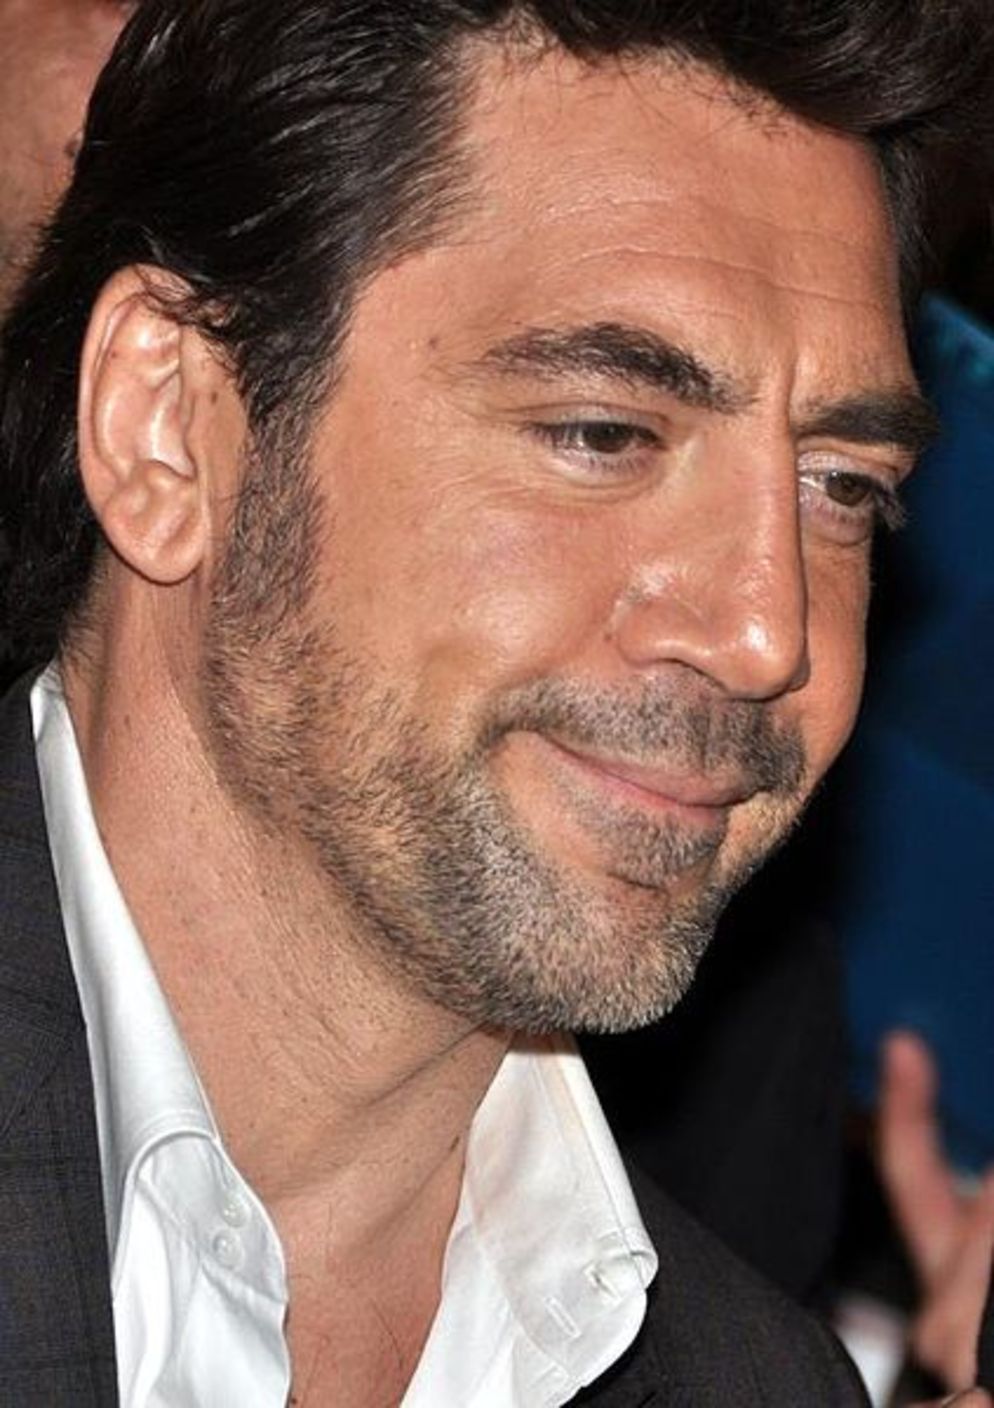
Gender: men